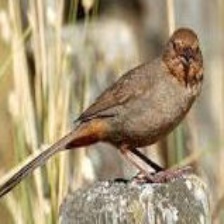
Species: ALBERTS TOWHEE
Scientific name: PIPILO ABERTI